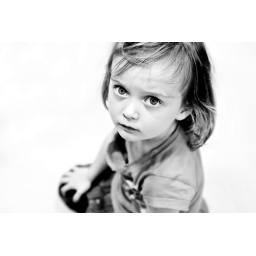
a little girl in a bike shop